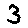
Label: 3